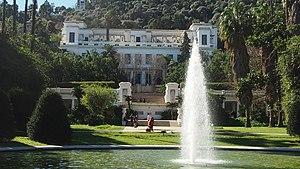
Une fontaine en plein centre du jardin d'essai à Alger 1
Le musée national des Beaux-Arts d'Alger, est l’un des plus grands musées d’art d'Afrique. Ouvert au public depuis le 5 mai 1930, il est situé dans le quartier du Hamma, du côté du jardin d'essai du Hamma.
Alger, est la capitale de l'Algérie et en est la ville la plus peuplée.
Cet article recense les Monuments et sites d'Alger.